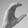
ASL letter: C